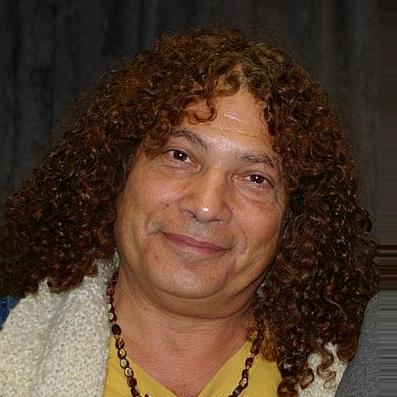
Age: 56